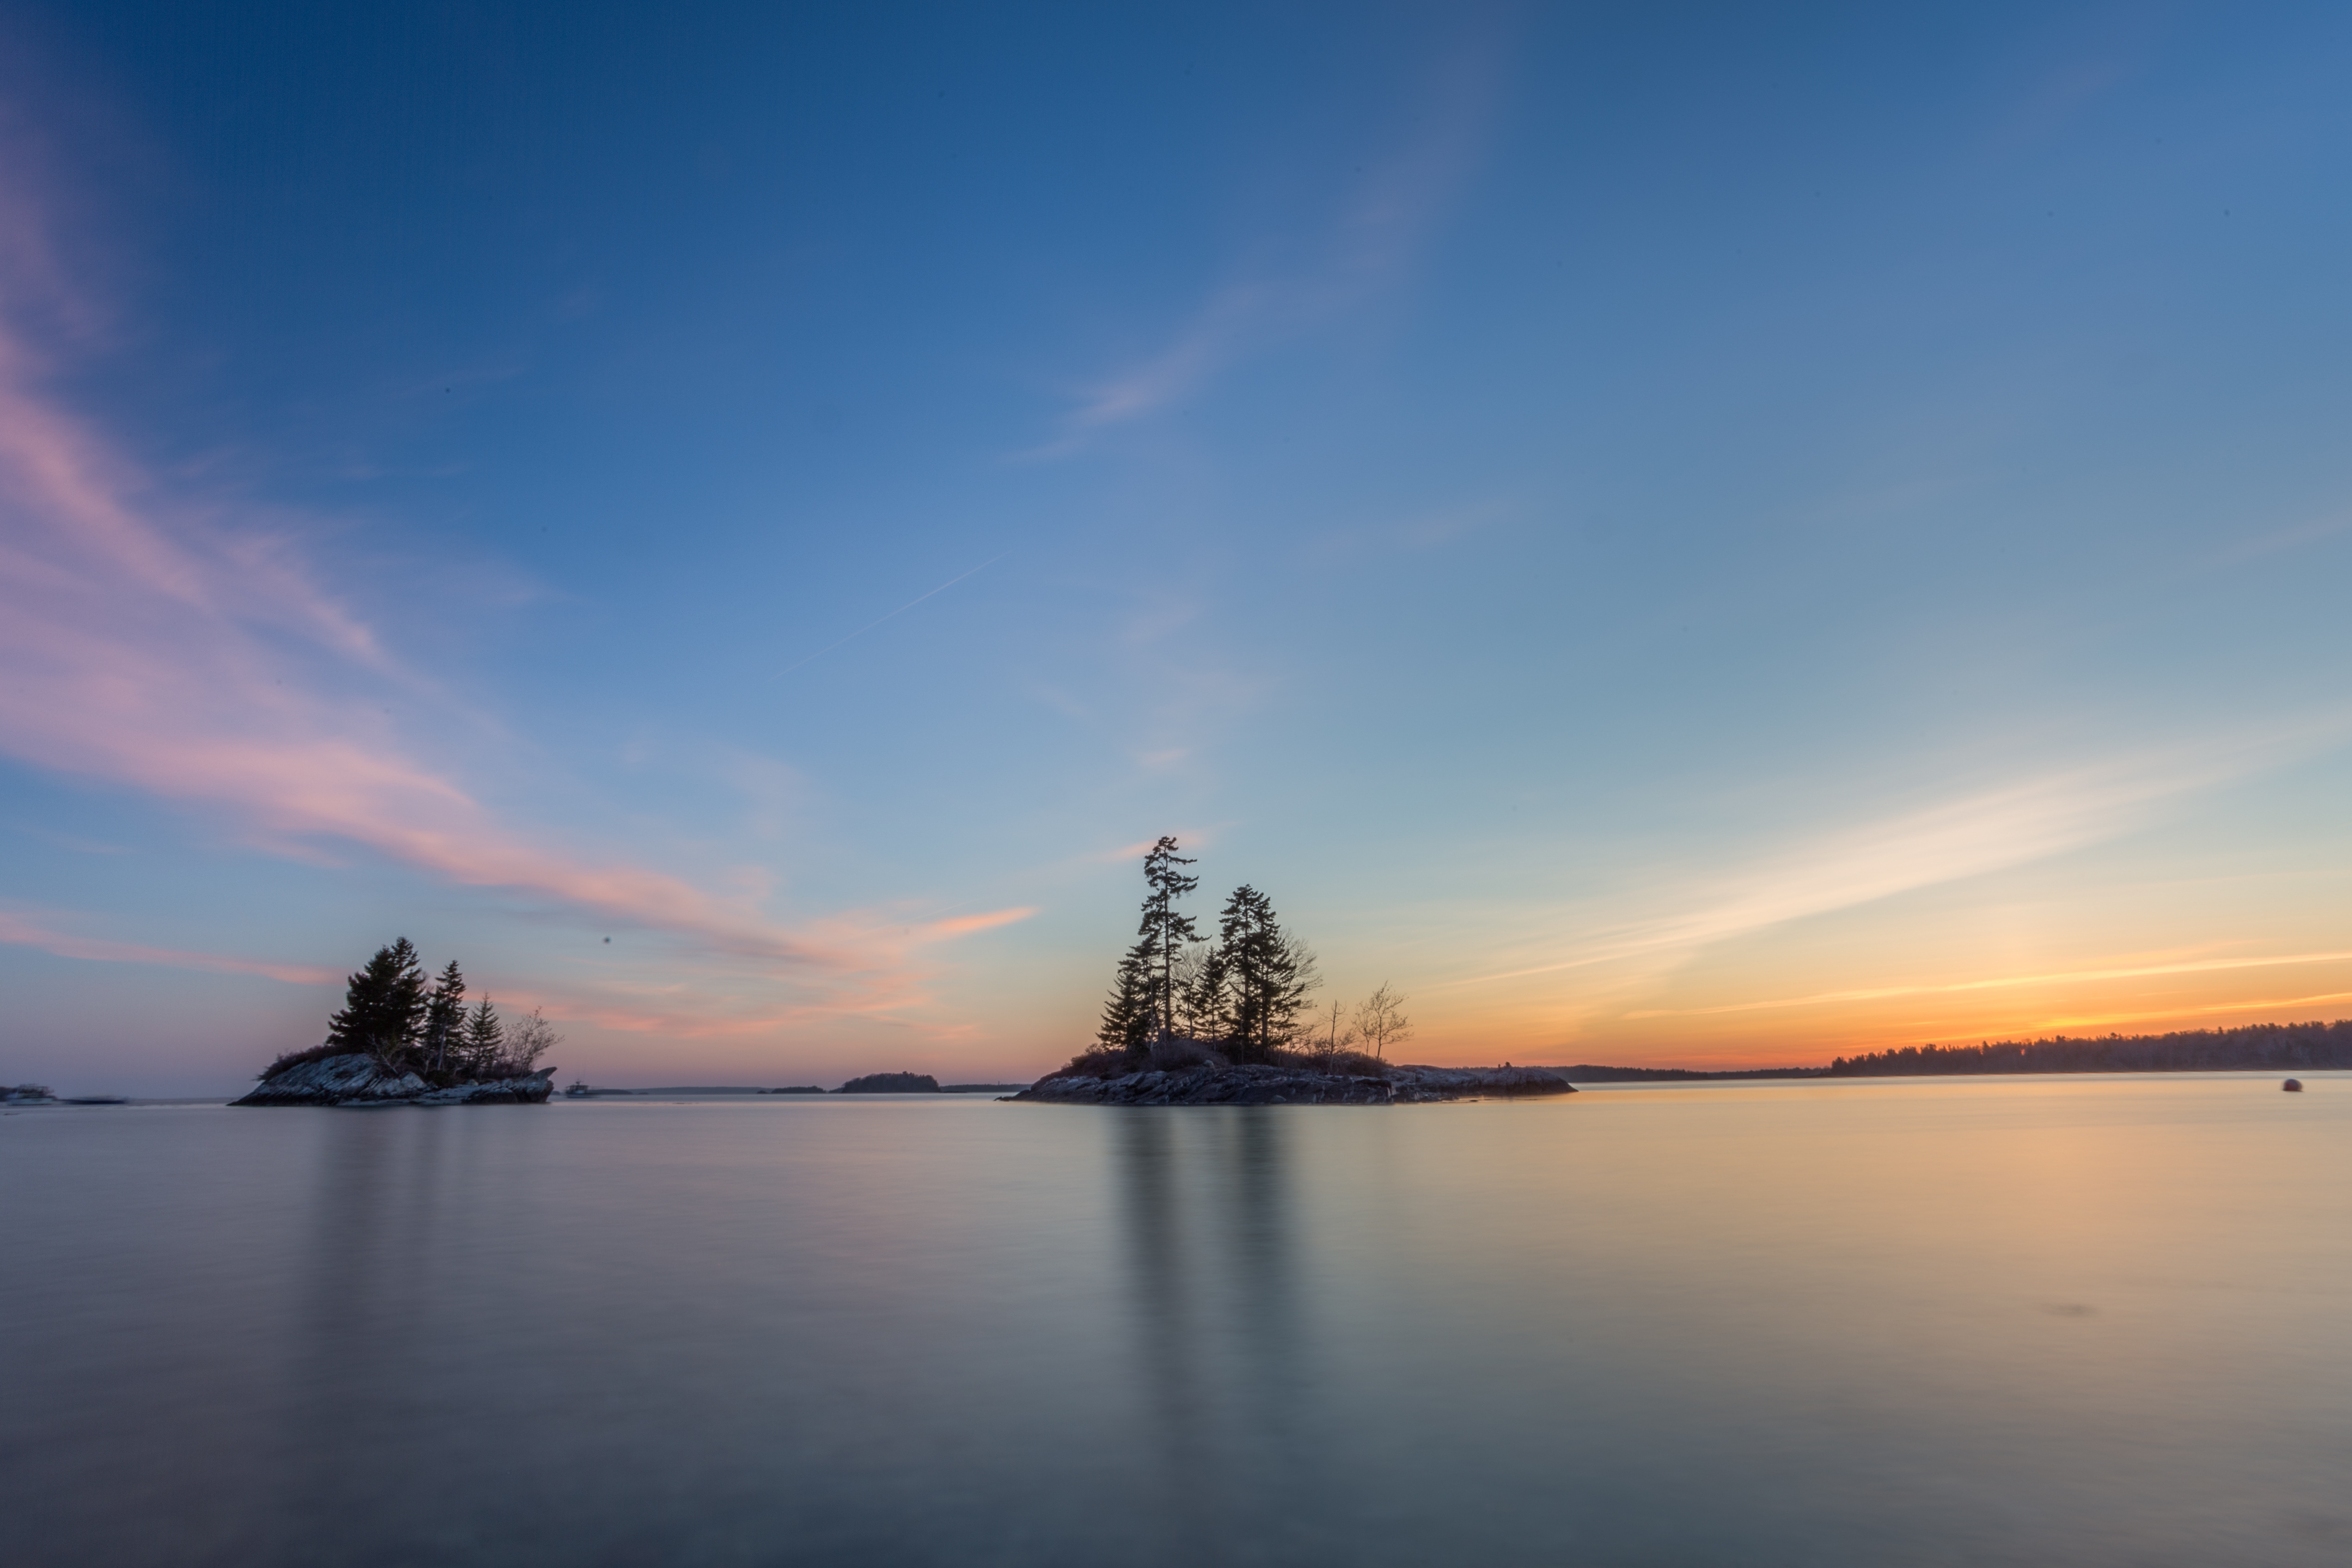
sea, horizon, cloud, sky, sunrise, sunset, sunlight, morning, lake, dawn, dusk, evening, reflection, bay, loch, afterglow, atmospheric phenomenon